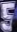
Number: 5